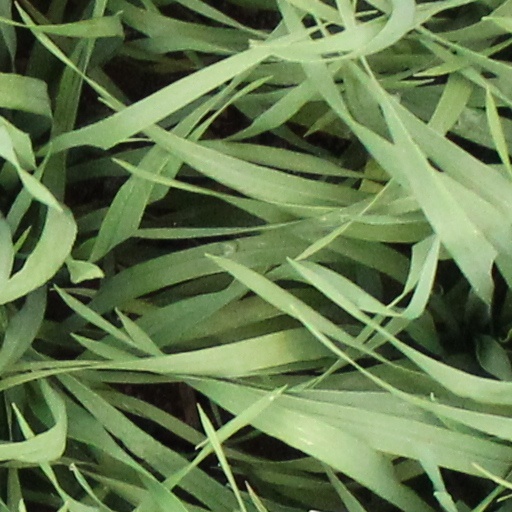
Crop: wheat